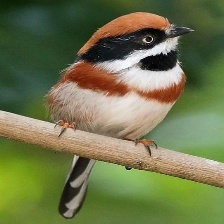
Species: BLACK THROATED BUSHTIT
Scientific name: AEGITHALOS CONCINNUS